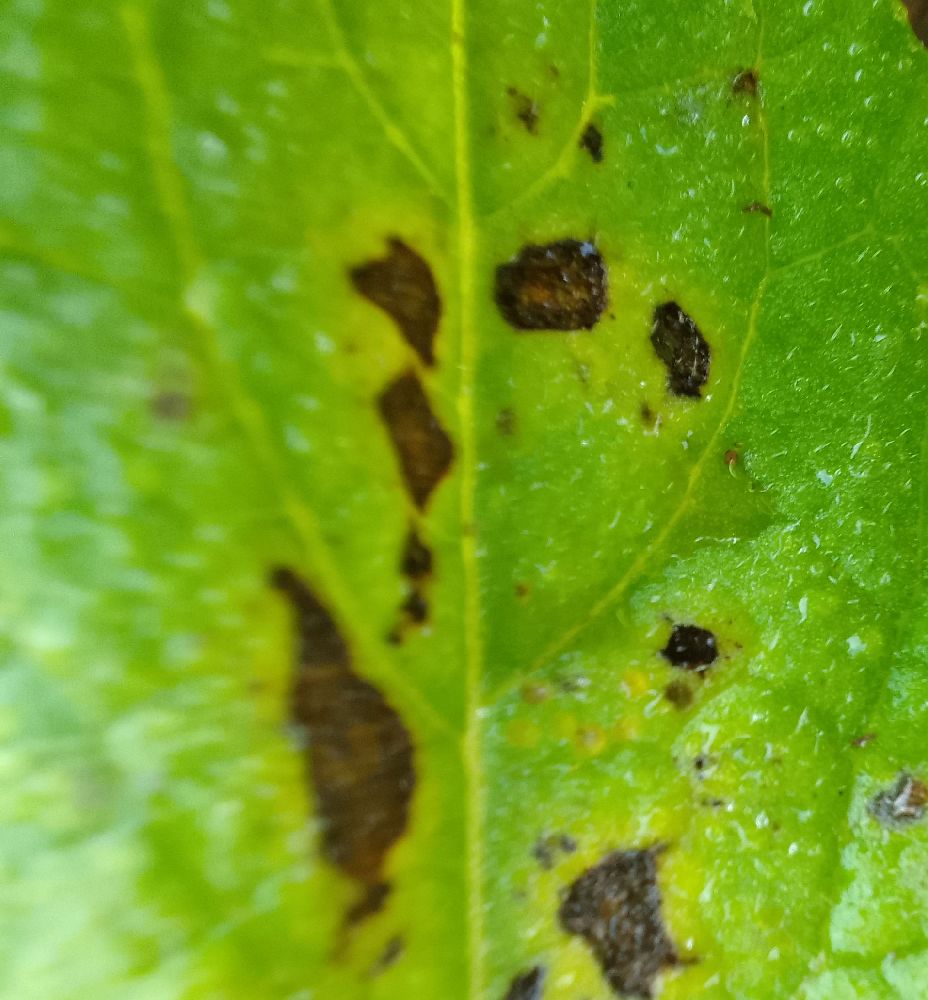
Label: Early blight